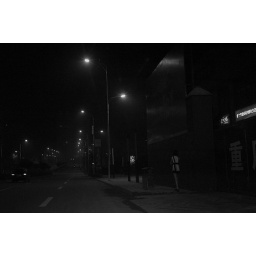
The girl in white on the middle night street